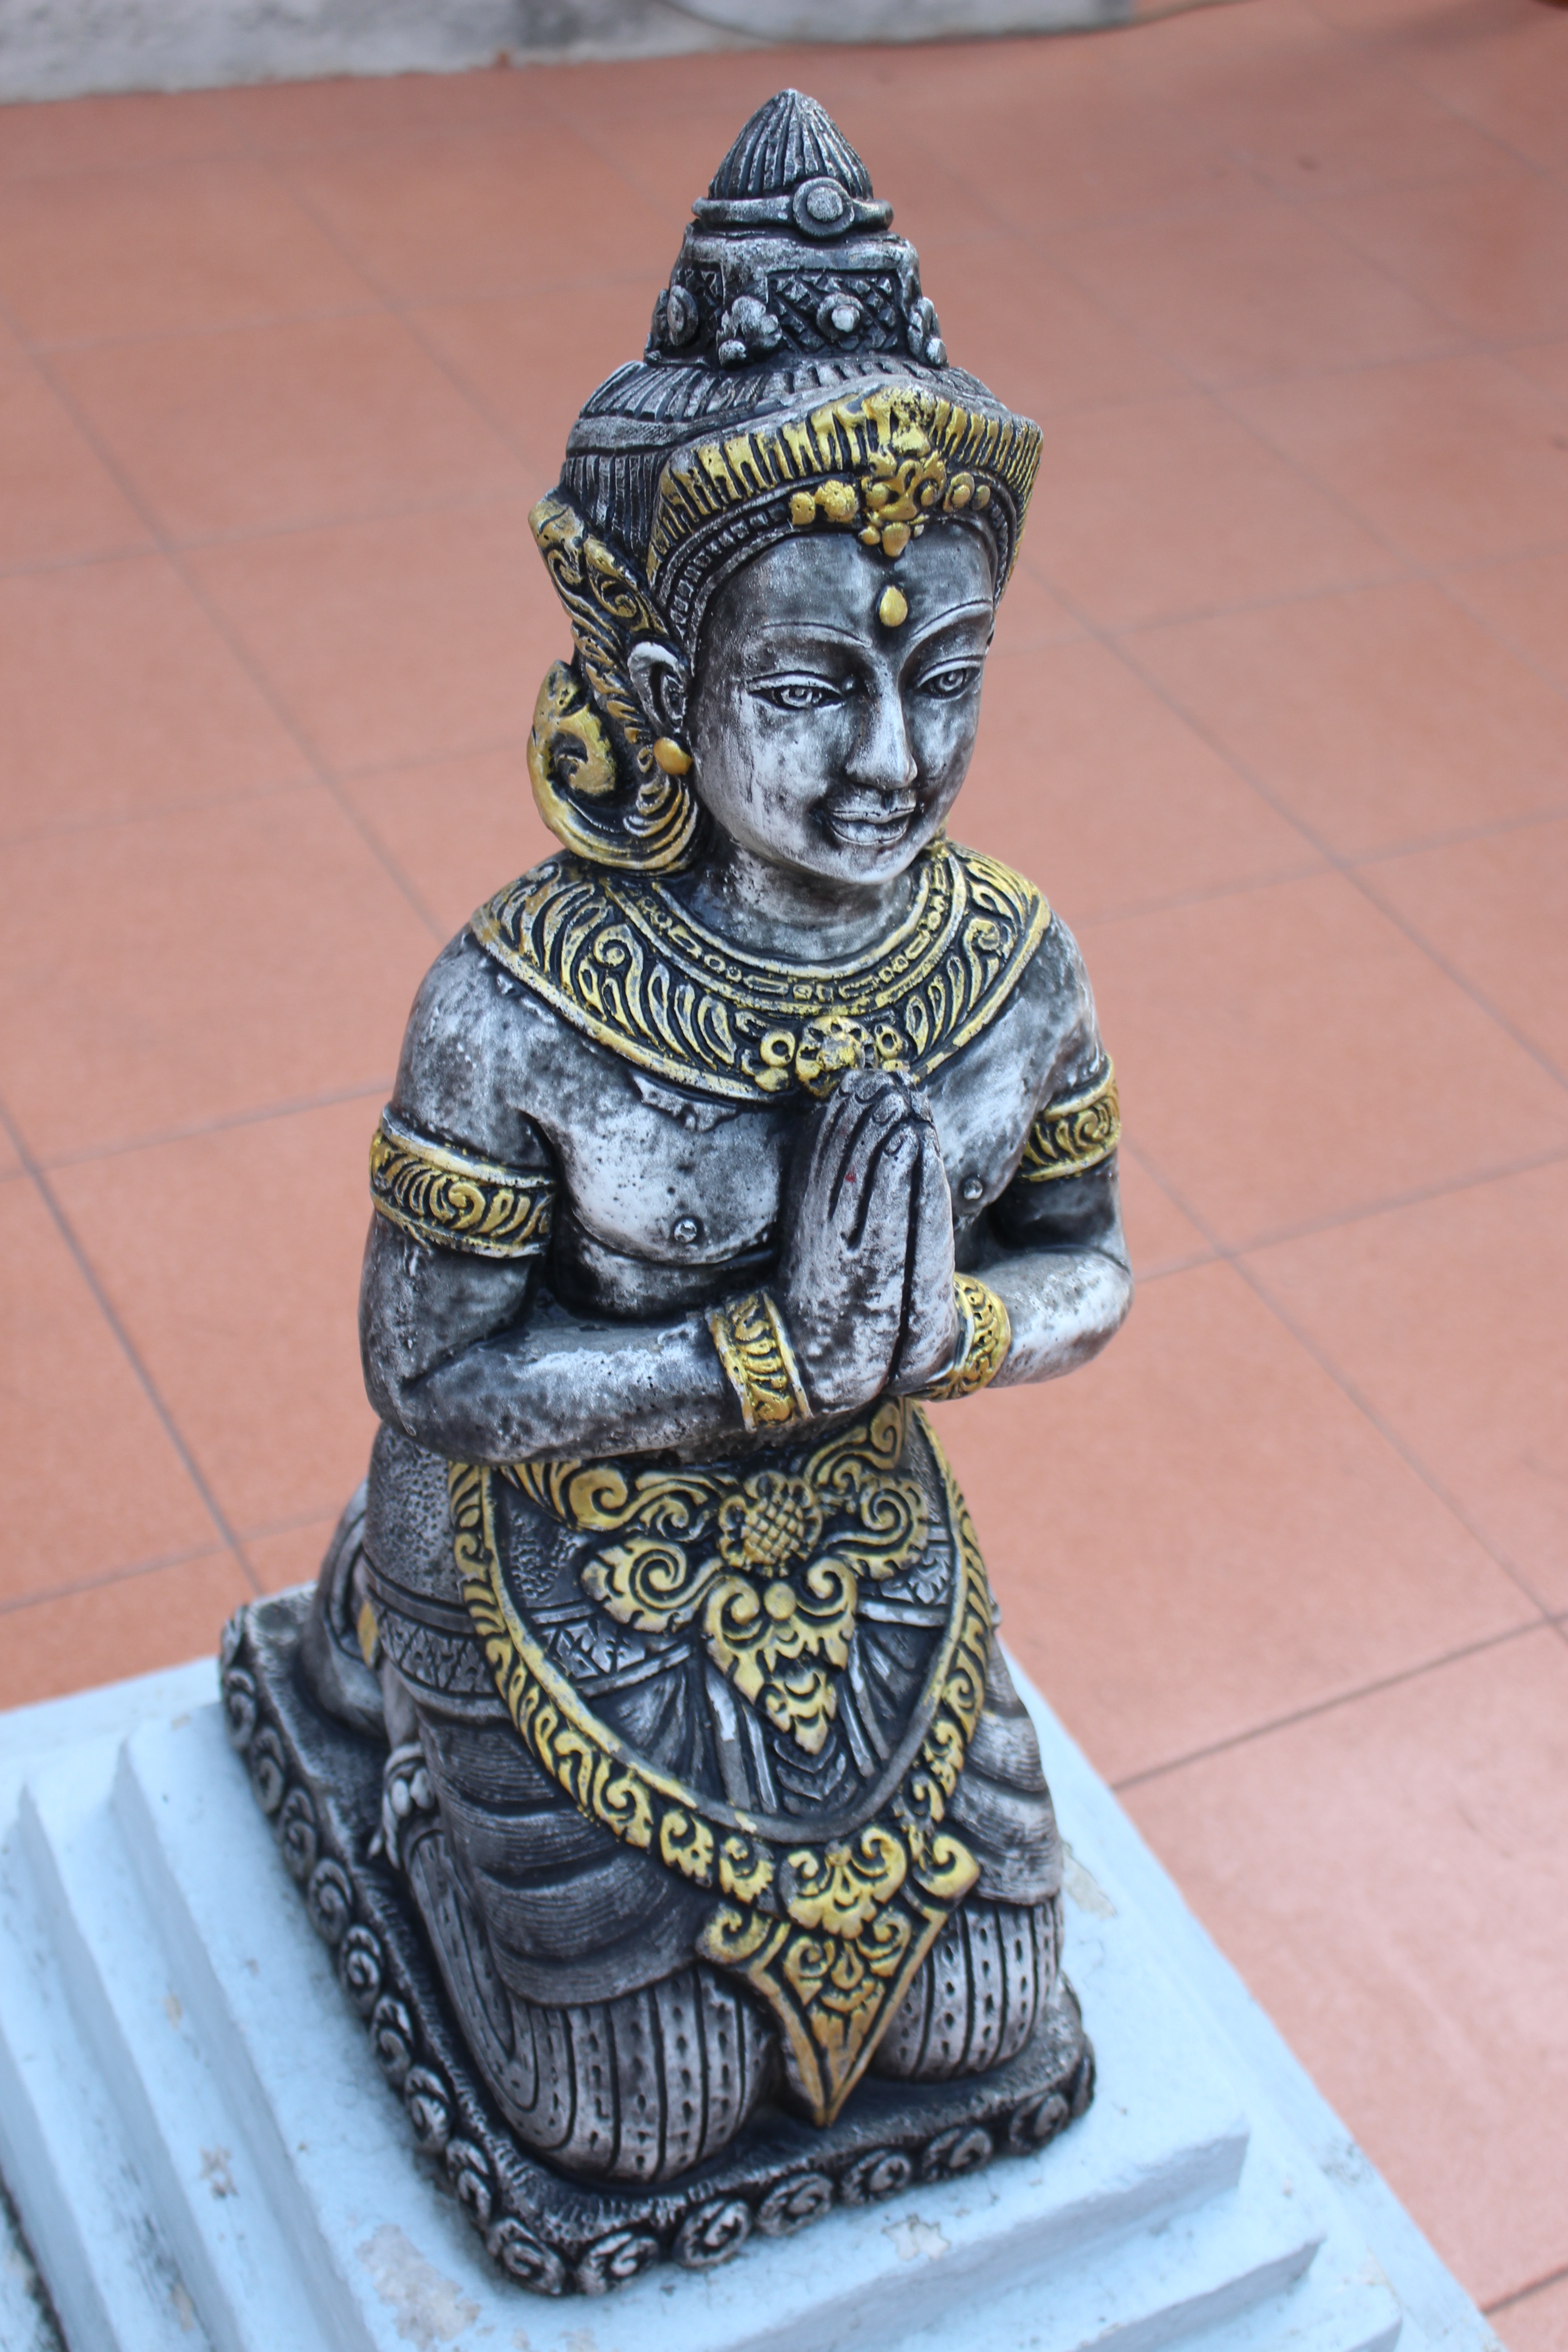
old, stone, monument, statue, symbol, peace, buddhism, religion, asia, ancient, praying, thailand, spiritual, pray, face, sculpture, religious, art, figure, meditation, temple, faith, figurine, prayer, culture, worship, holy, carving, spirituality, ancient history